Hanyū Station

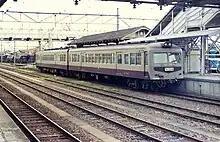
A Chichibu Railway train at Hanyu Station in 1984

The Tōbu station opened on 23 April 1903. The Hokubu Railway opened between Hanyu and on 1 April 1921, with the Hokubu Railway being absorbed into the Chichibu Railway in 1922.